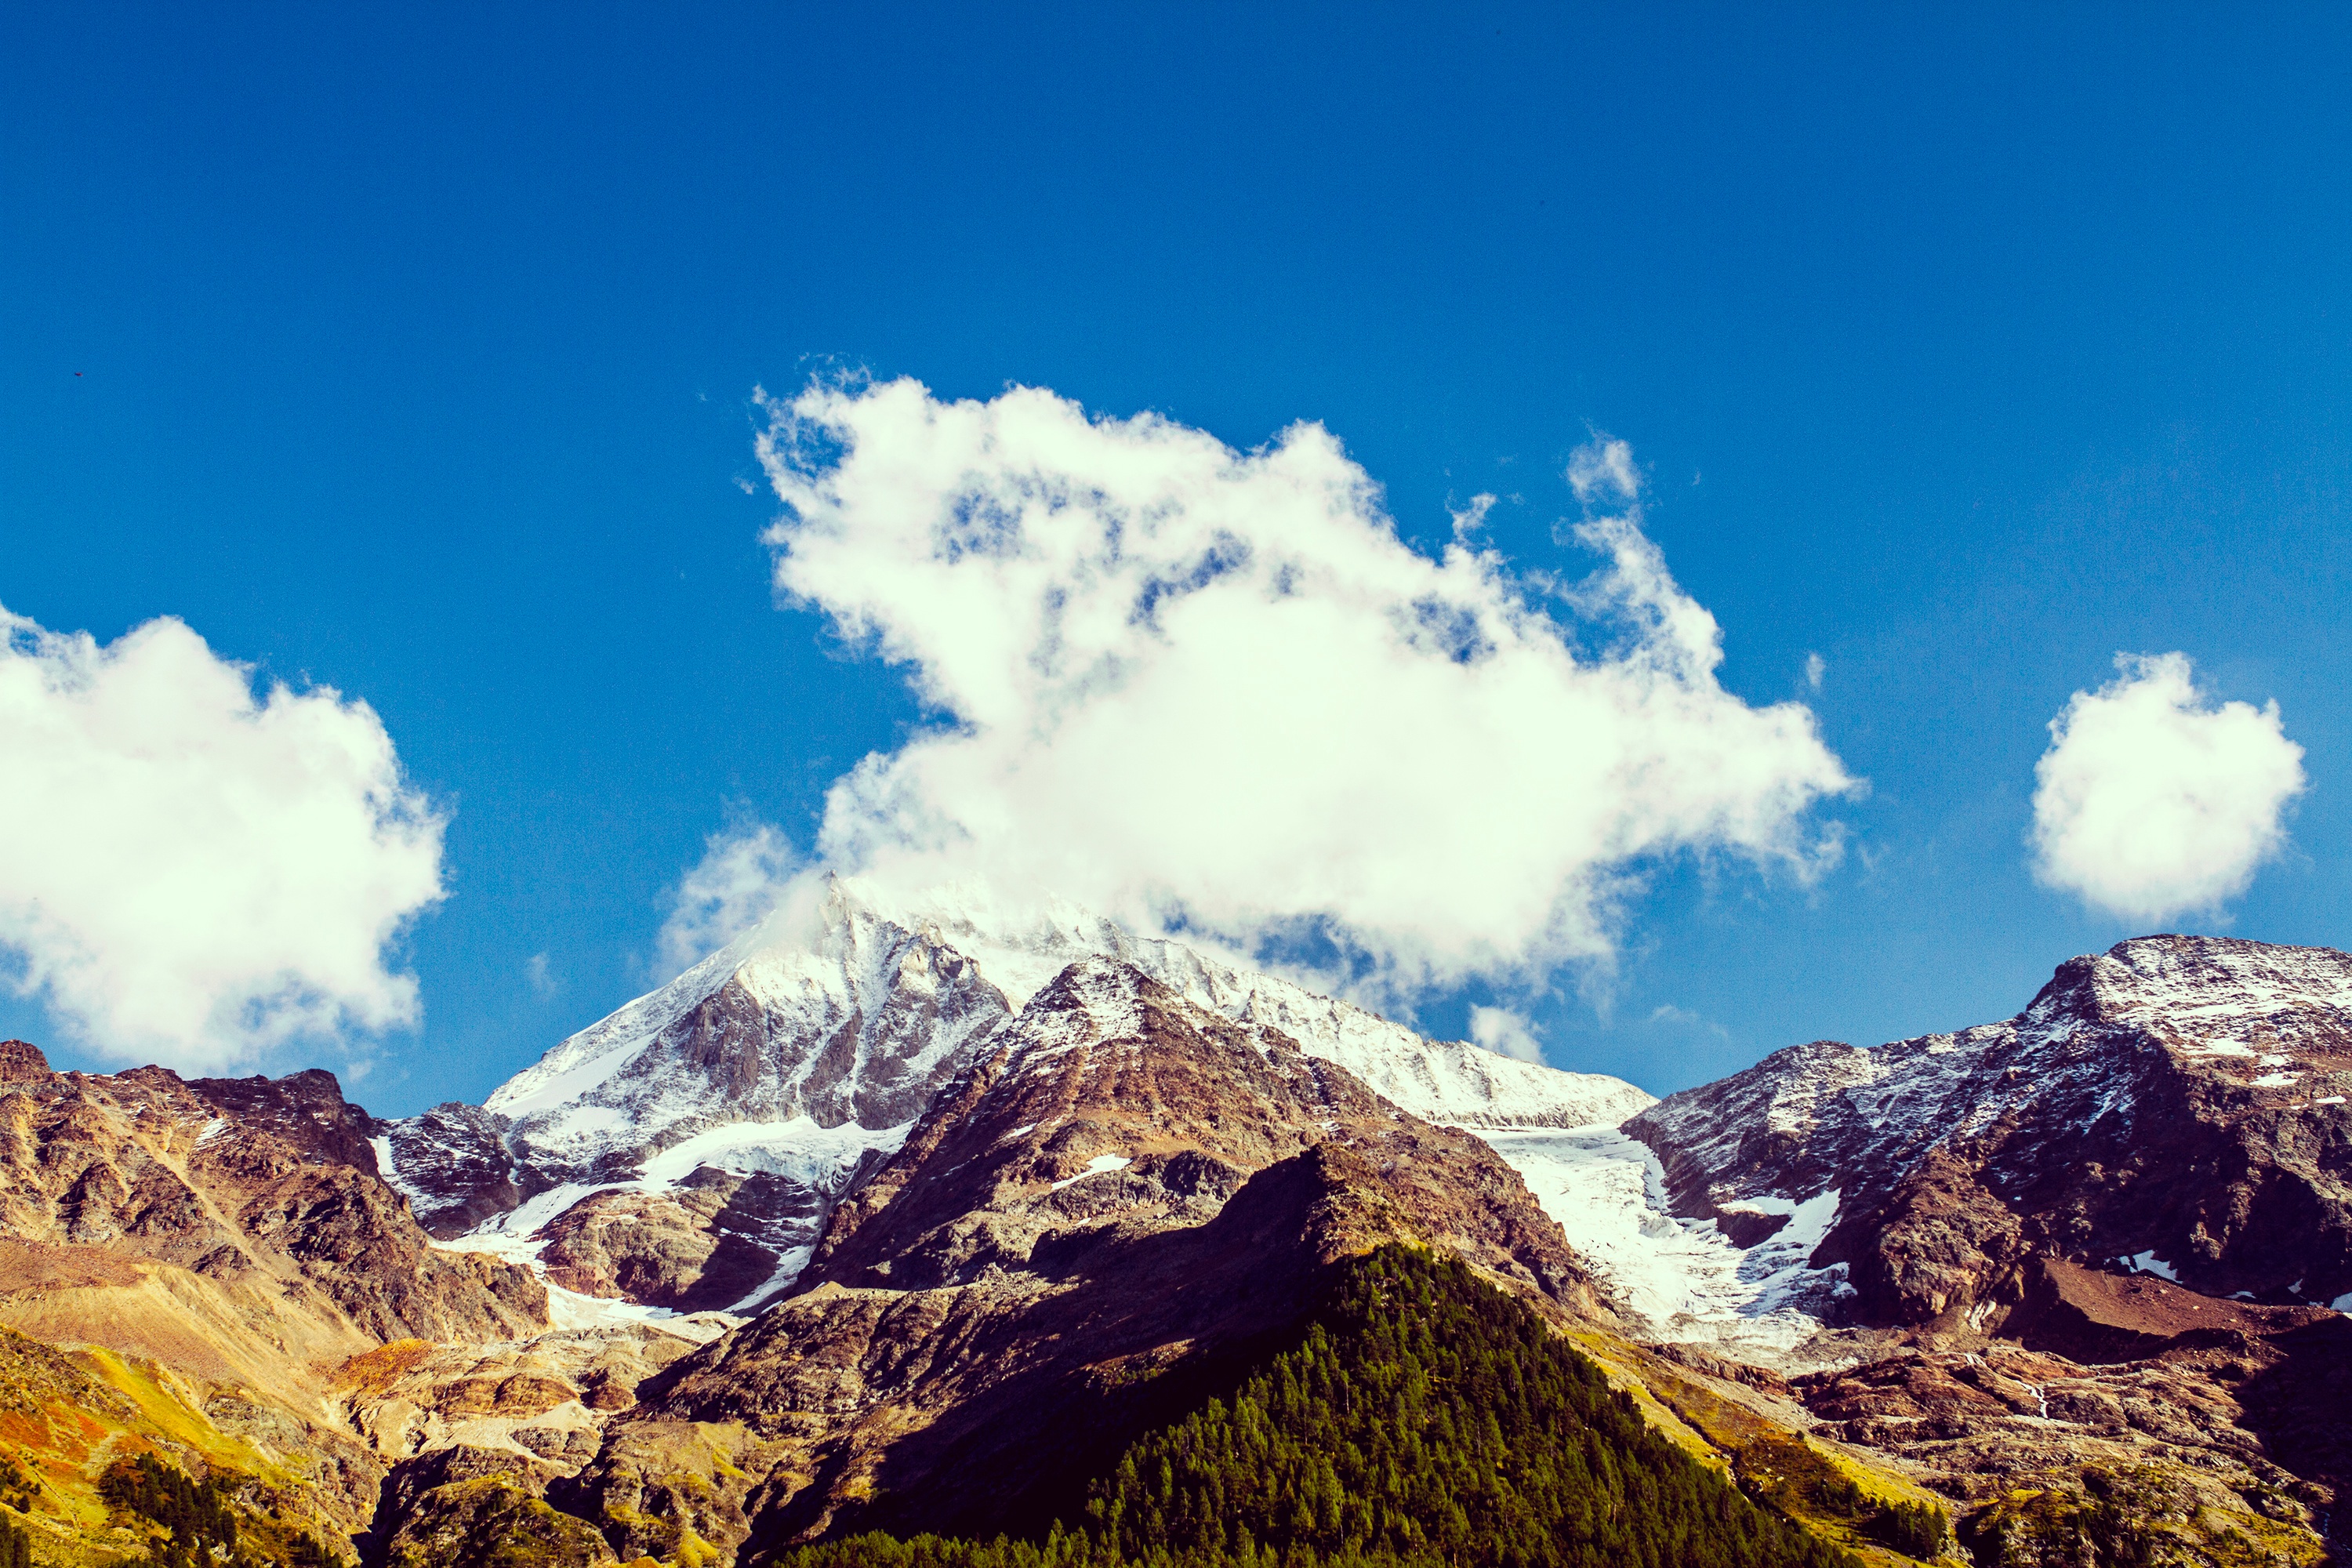
landscape, wilderness, mountain, cloud, sky, valley, mountain range, ridge, alps, plateau, ecosystem, landform, geographical feature, mountainous landforms